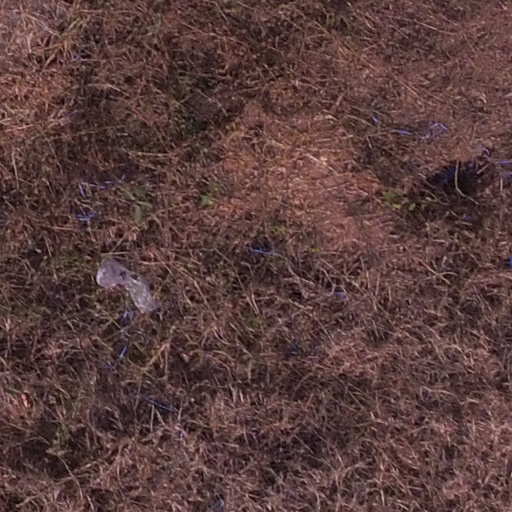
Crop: maize; corn